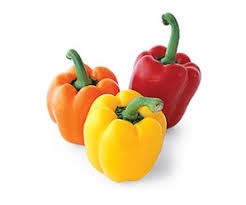
Label: capsicum